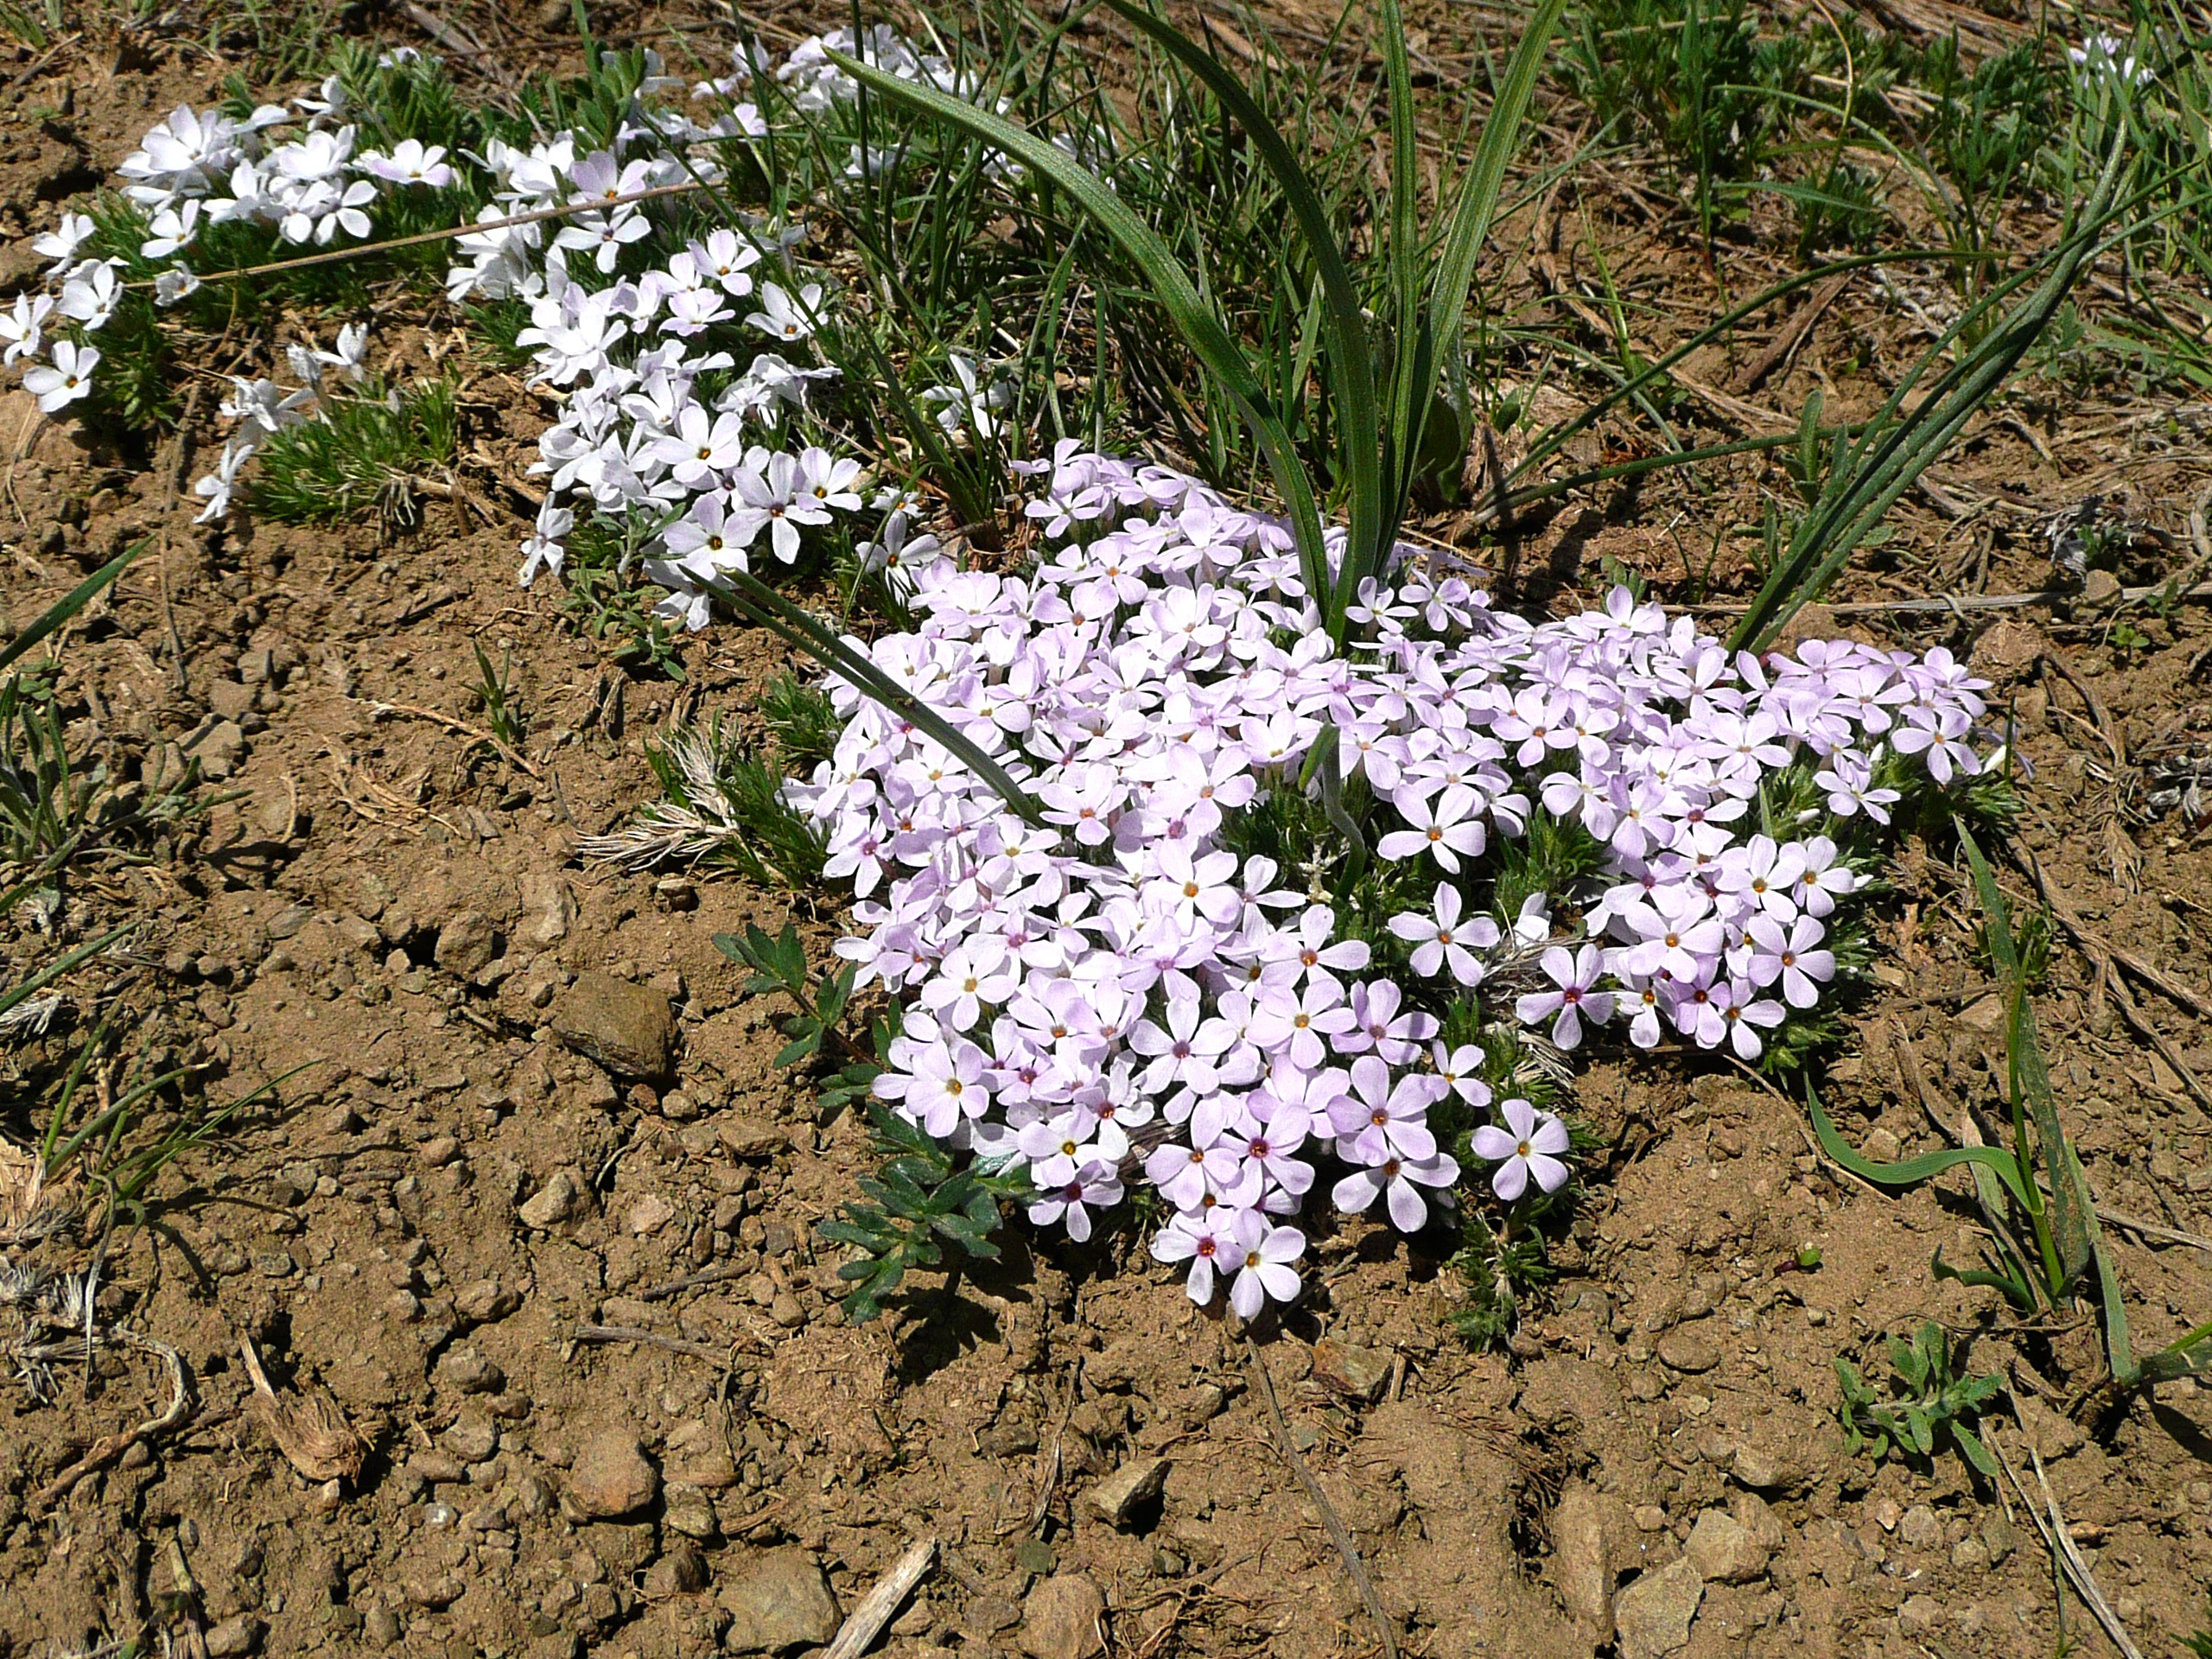
nature, blossom, plant, meadow, warm, desert, flower, dry, herb, botany, garden, pink, flora, wildflower, wild flowers, shrub, hot, tiny, candytuft, flowering plant, daisy family, sandy soil, land plant, english lavender, breckland thyme